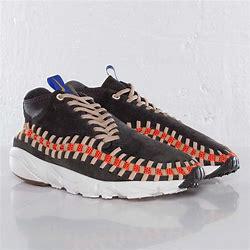
Brand: Nike
Model: Air Footscape Woven Chukka